Squares in London

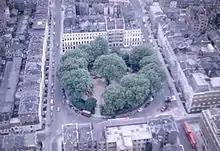
Fitzroy Square

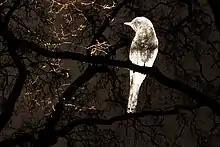
An illuminated wire sculpture of a nightingale, displayed in London's Berkeley Square as part of Lumiere London 2018, an art festival. The sculpture and the accompanying soundtrack "A Nightingale Sang in Berkeley Square" formed an art installation titled 'Was that a dream?' by a French artist Cédric Le Borgne.

Squares have long been a feature of London and come in numerous identifiable forms. The landscaping spectrum of squares stretches from those with more hardscape, constituting town squares (also known as city squares)—to those with communal gardens, for which London is a major international exponent, known as garden squares. London's largest privately-owned square is Vincent Square, in Westminster, which comprises 13 acres.